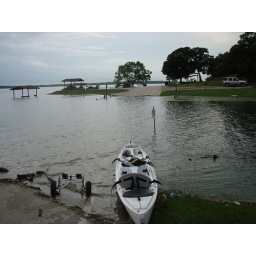
&amp;quot;Alternate&amp;quot; boat put in, note the car in the background !